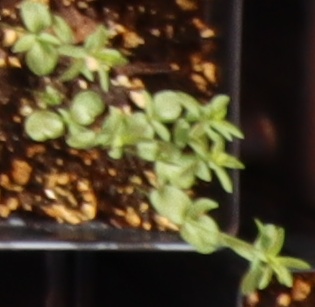
Label: Flax